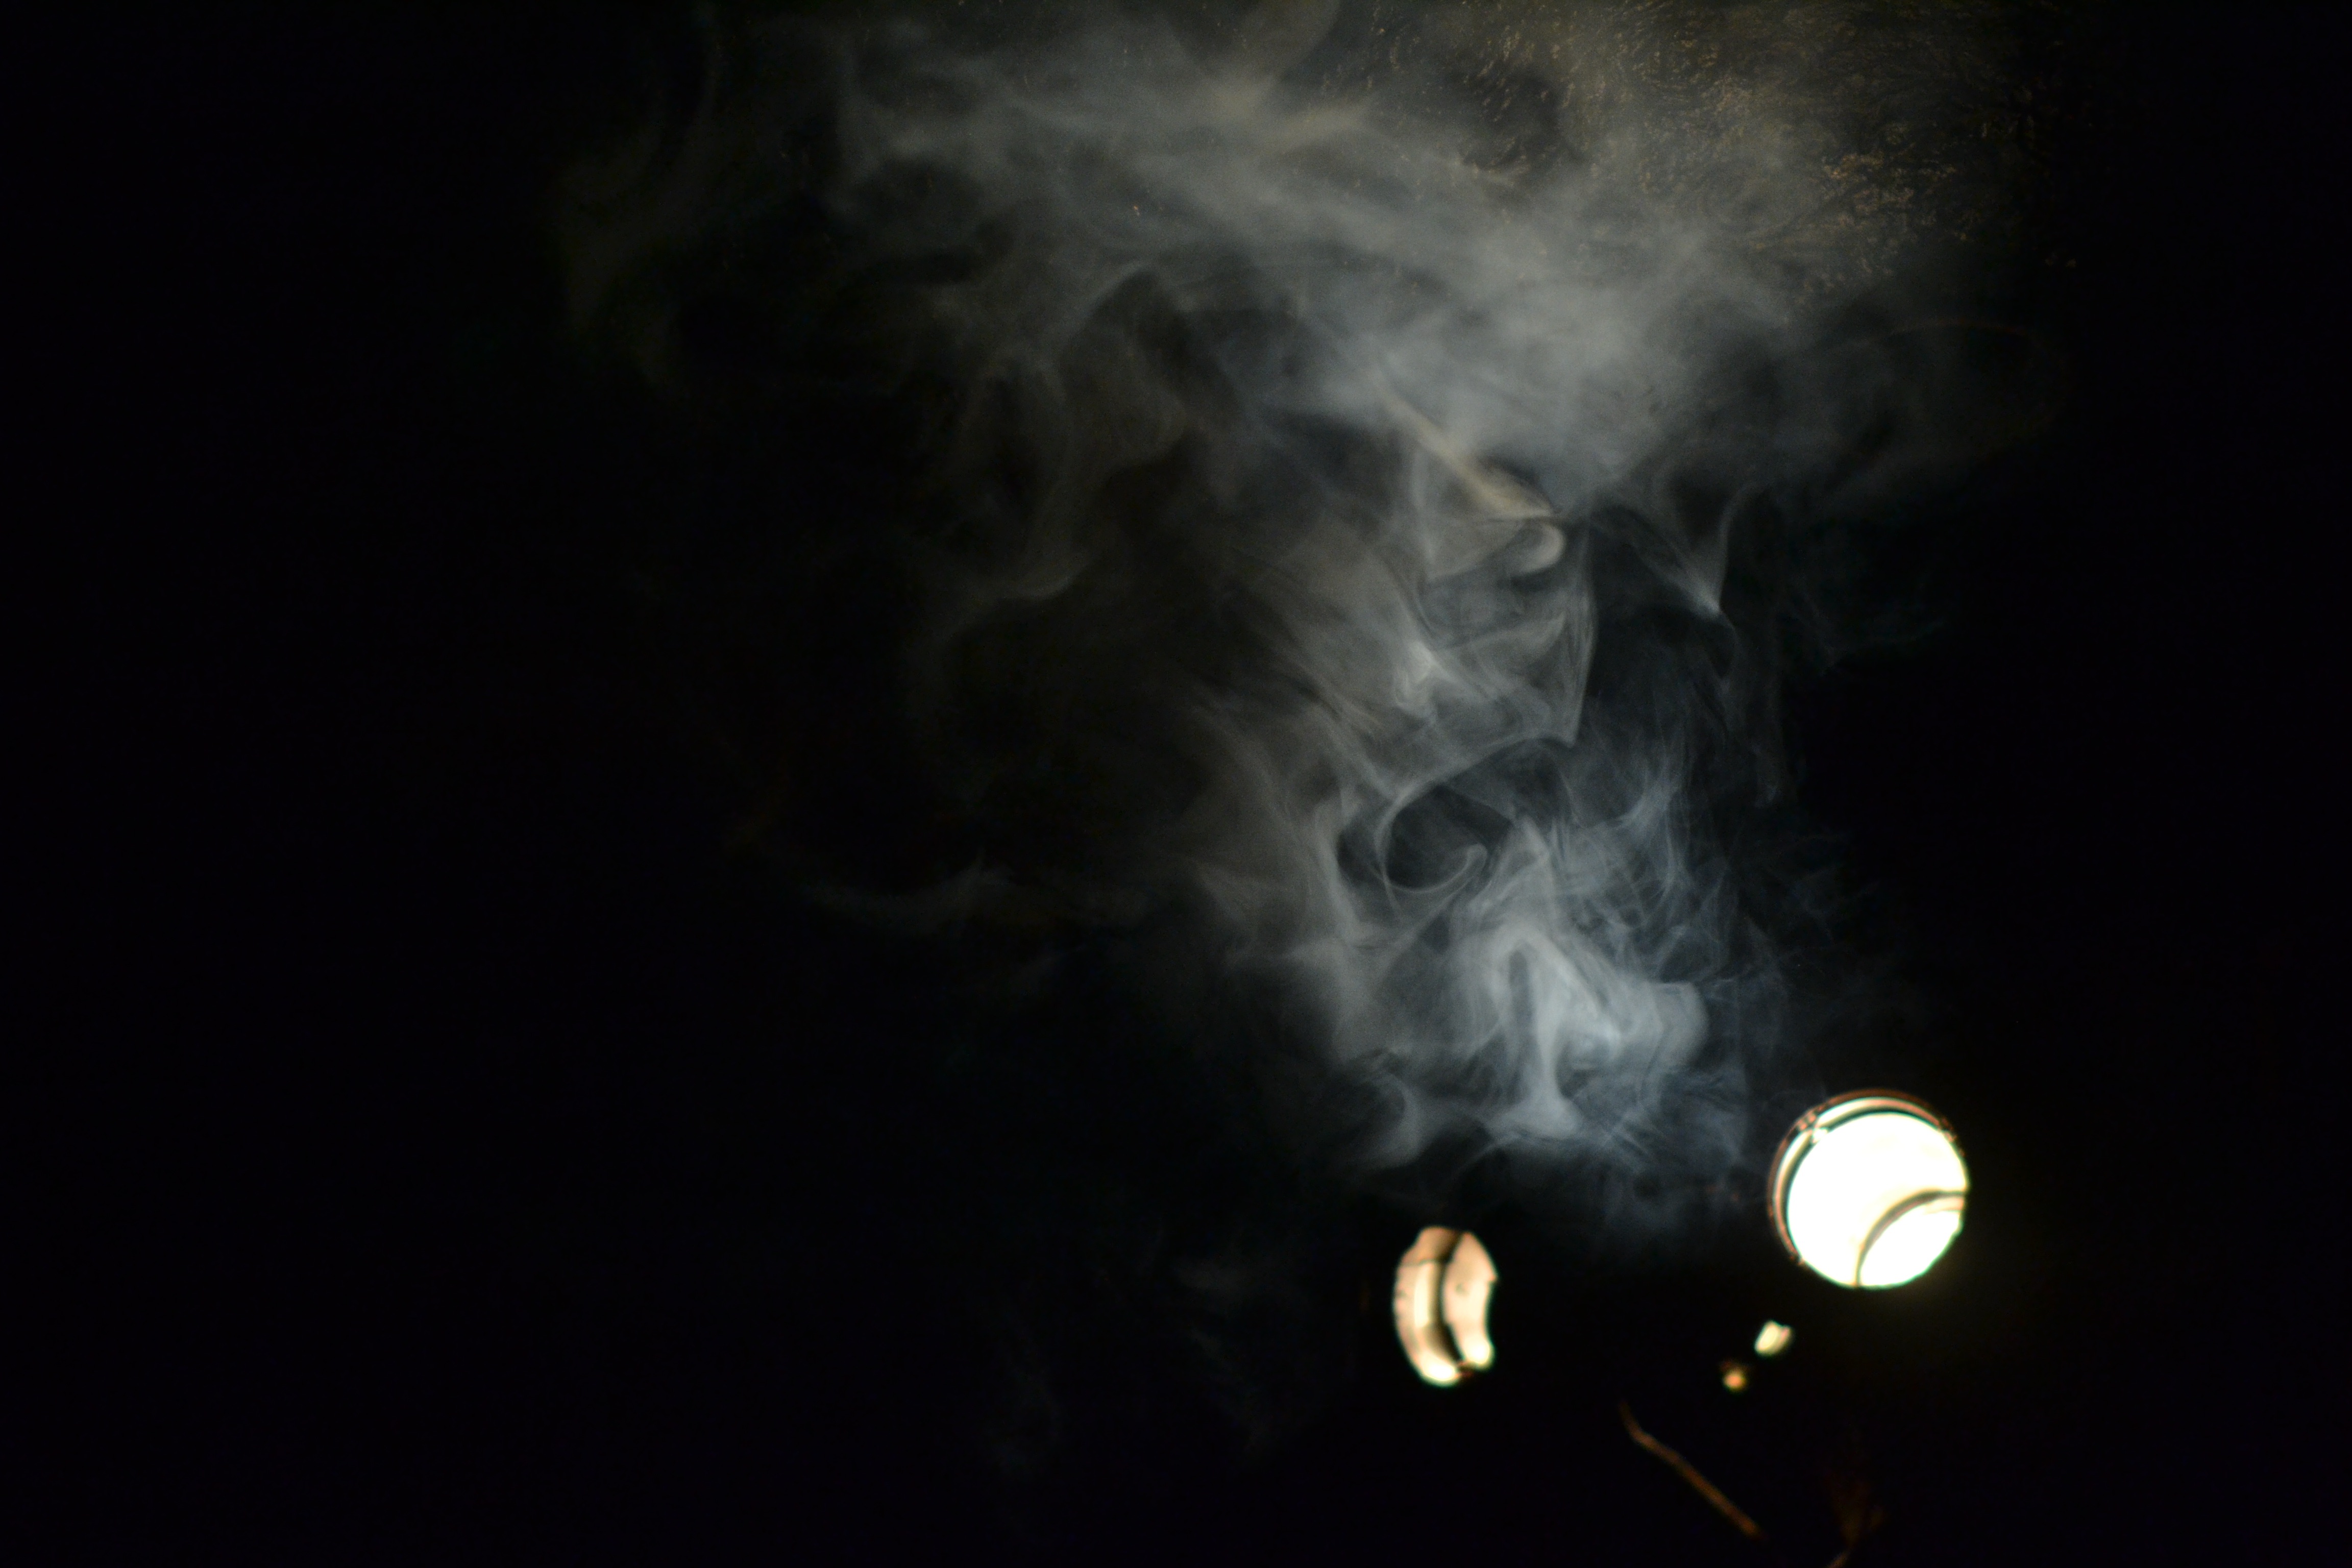
light, night, smoke, darkness, moonlight, outer space, screenshot, geological phenomenon